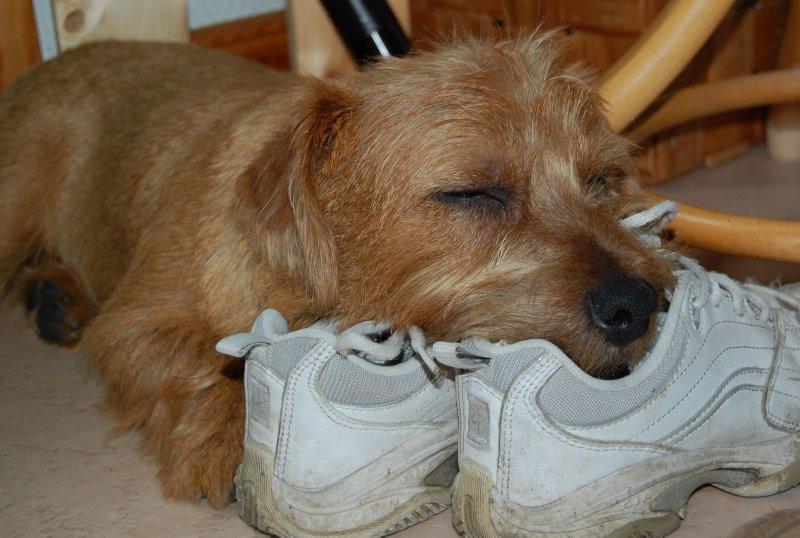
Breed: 203-n000027-Norfolk_terrier